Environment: real
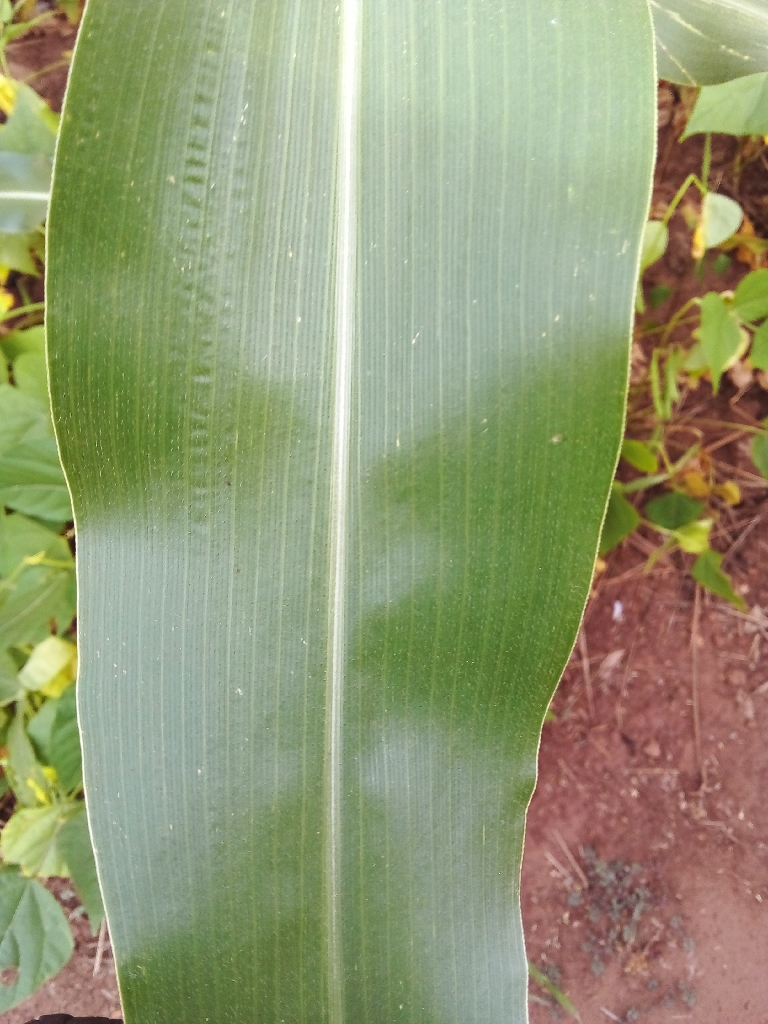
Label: healthy